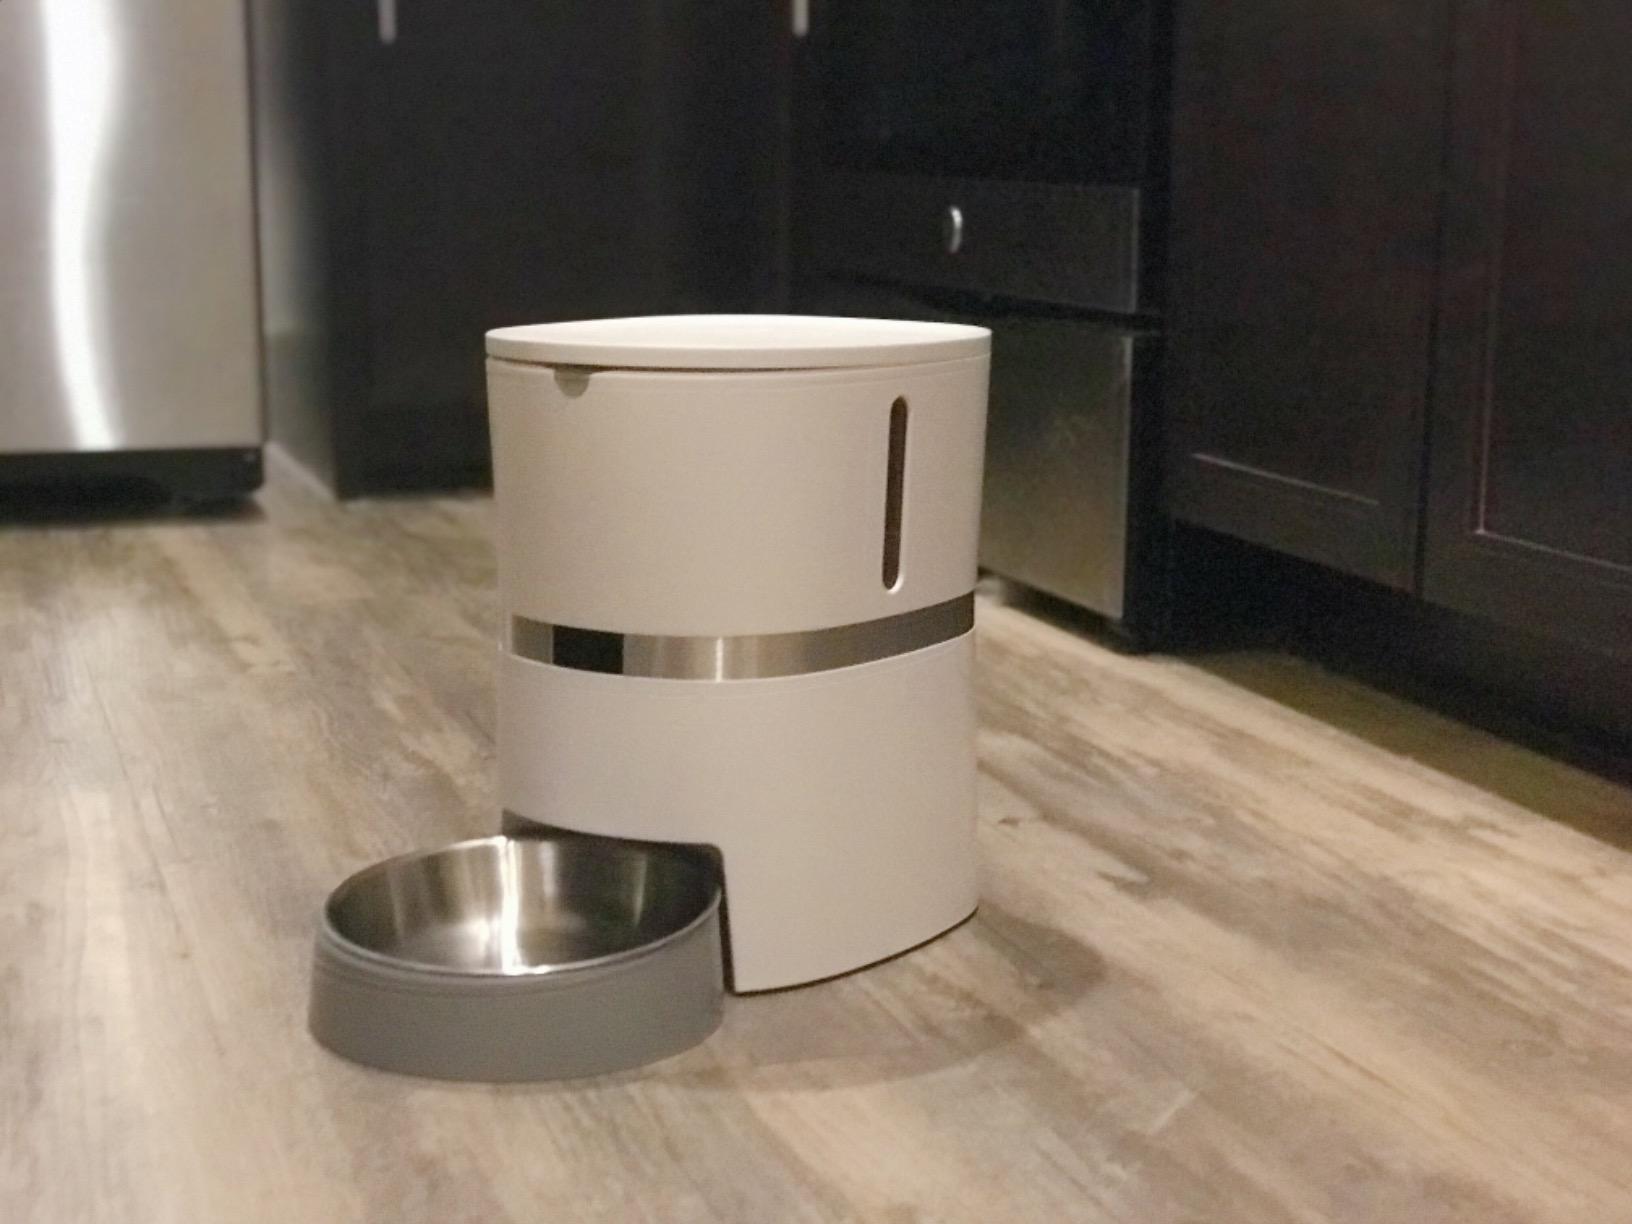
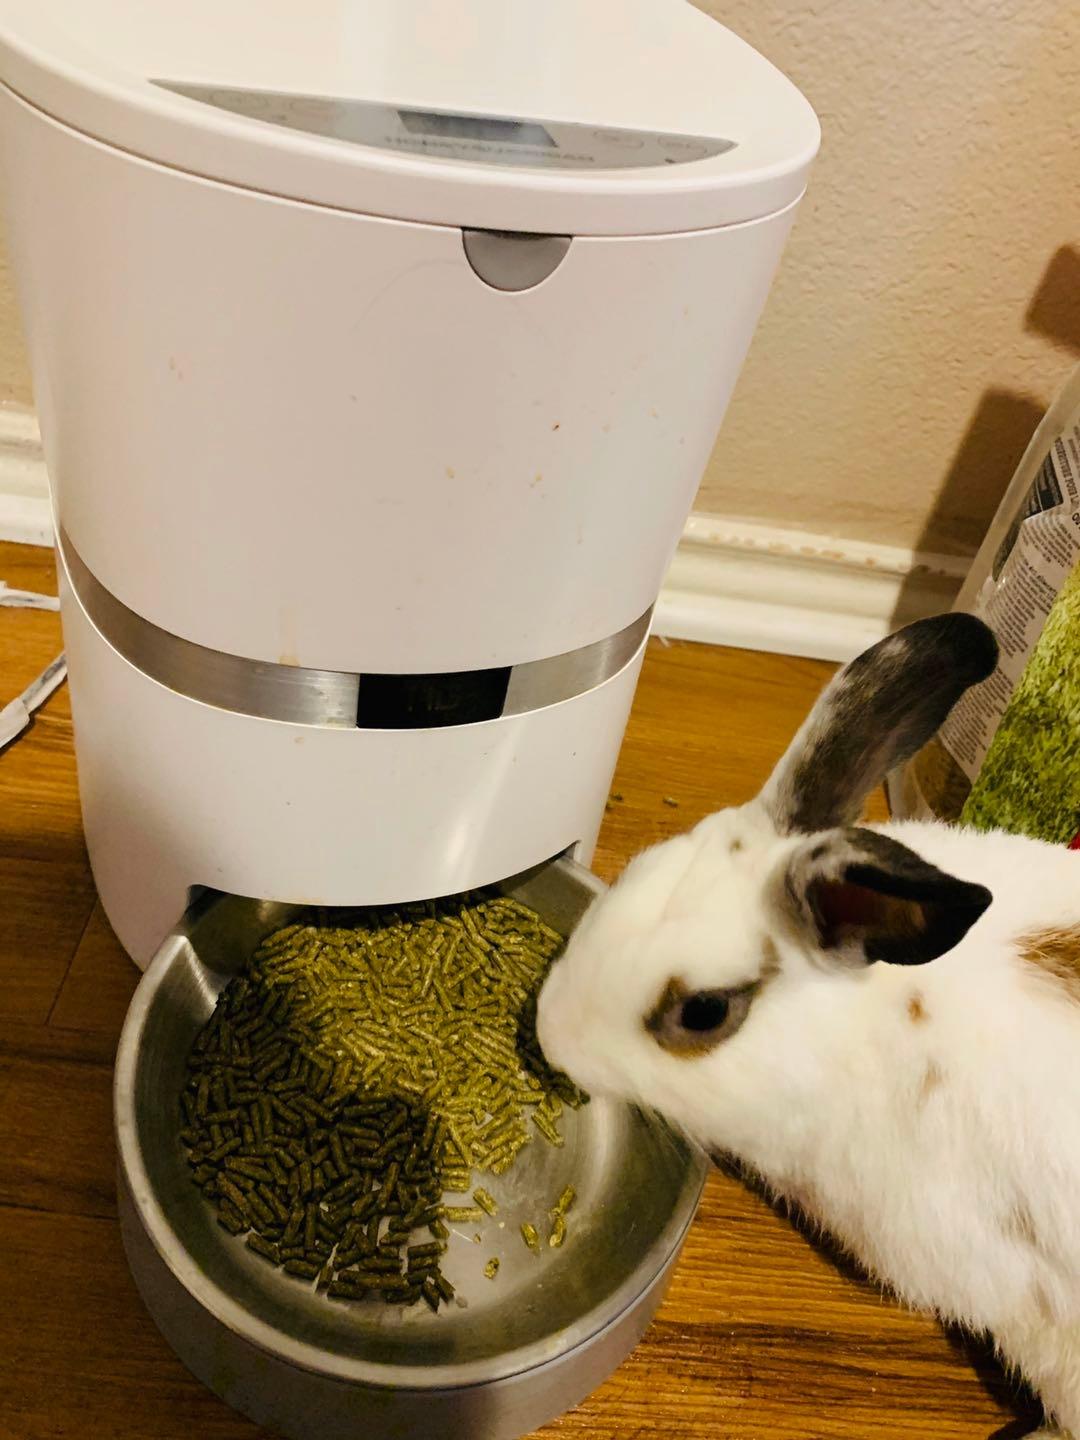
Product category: items_feeder
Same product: yes